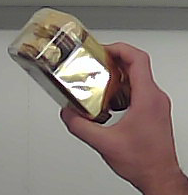
Product: rocher_chocolate